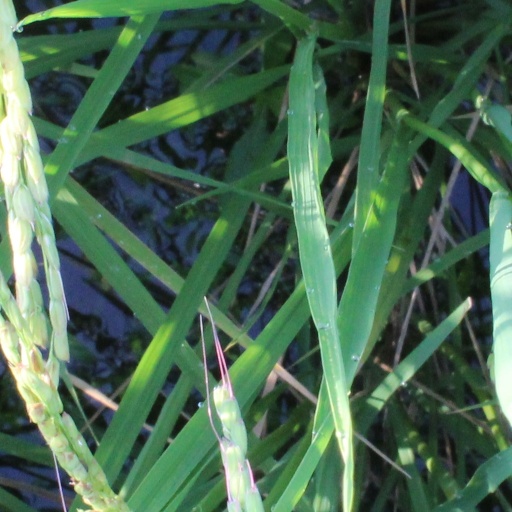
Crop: rice